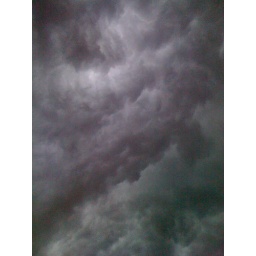
Lethbridge thunderstorm cloud formation directly above my house - Incredible.